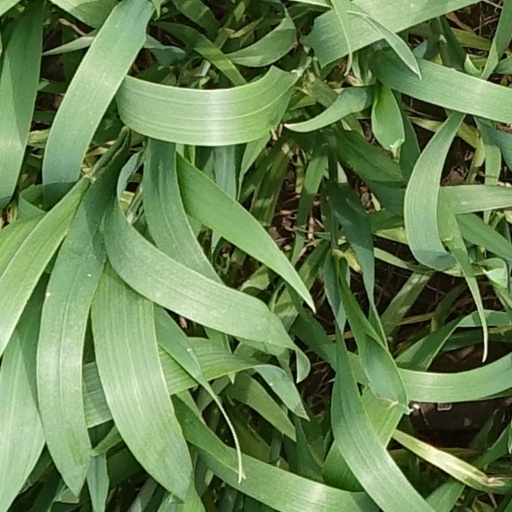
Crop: wheat